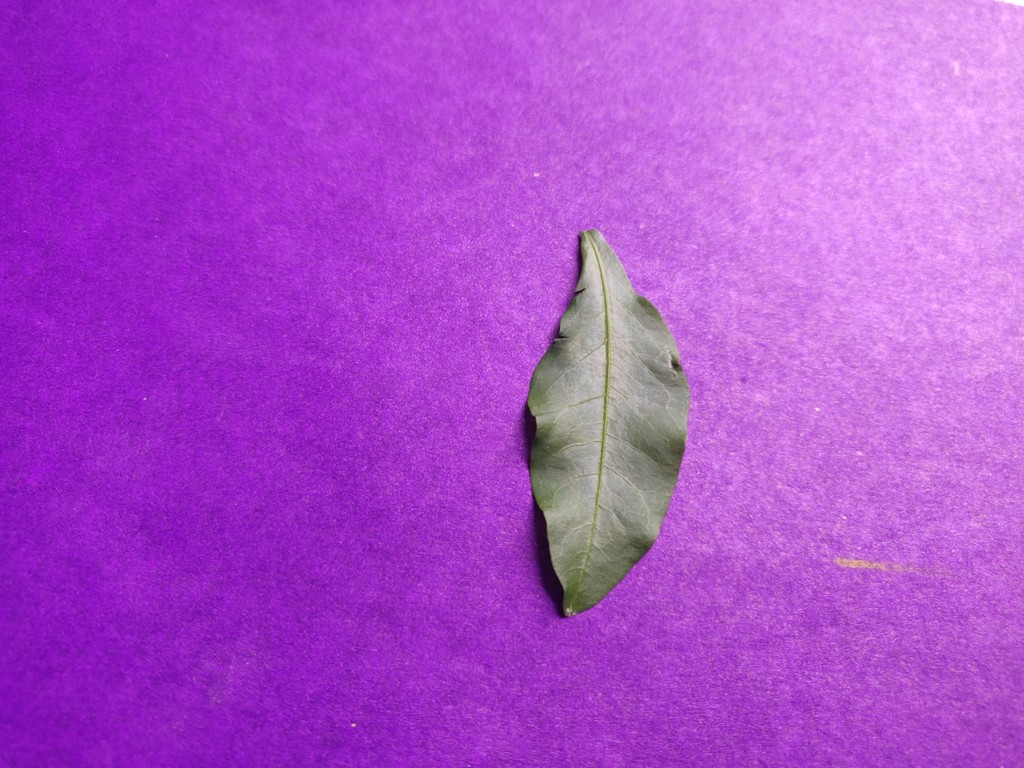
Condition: Healthy
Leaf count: single
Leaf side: front